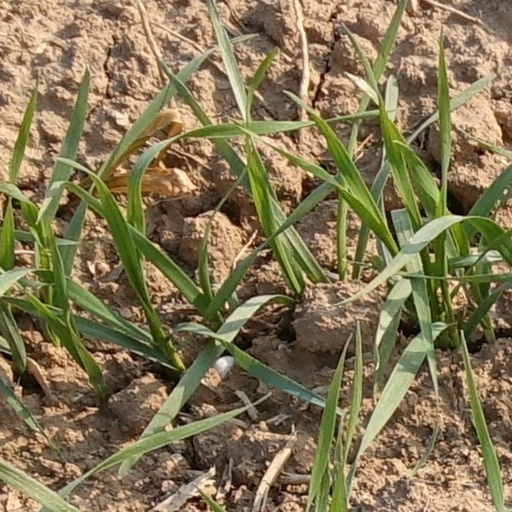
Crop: wheat